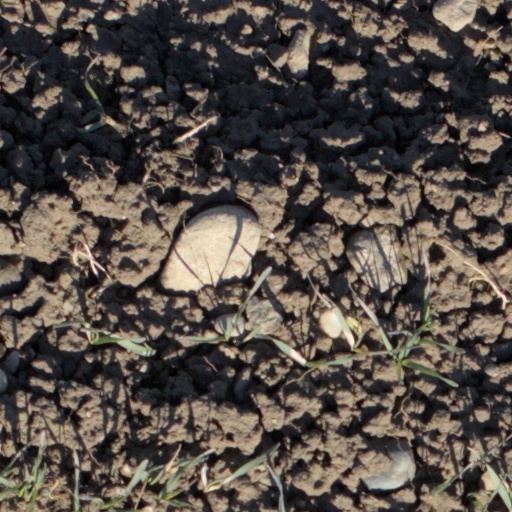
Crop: wheat